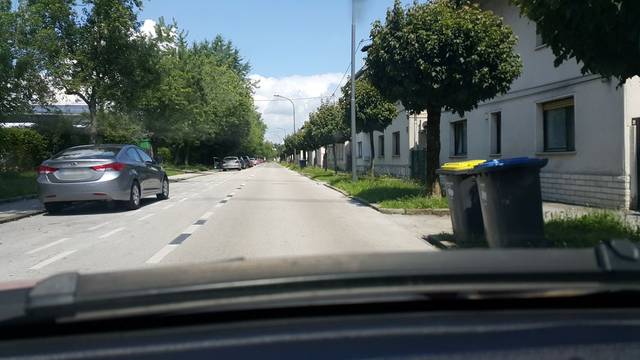
Region: Slovenia
Coordinates: 46.06, 14.526